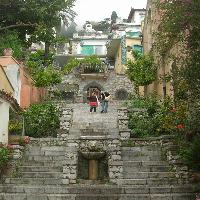
Weather: cloudy or overcast